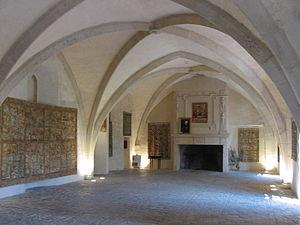
Jean-Antoine Riqueti de Mirabeau, frère cadet de Victor Riquetti de Mirabeau, oncle du tribun révolutionnaire Honoré-Gabriel Riqueti de Mirabeau, et de André Boniface Louis Riquetti de Mirabeau fut chevalier de l’ordre de Saint-Jean de Jérusalem, gouverneur de la Guadeloupe où il acquiert le titre de bailli.
L’ordre du Temple est un ordre religieux et militaire issu de la chevalerie chrétienne du Moyen Âge, dont les membres sont appelés les Templiers.